Neutopia II

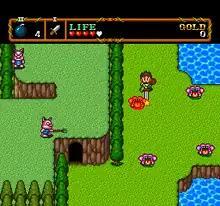
Gameplay screenshot

"Neutopia II" shares many similarities in visuals and gameplay with the early "Legend of Zelda" titles. The player takes control of a young boy who freely roams through a sizable 2D environment. The player may progress through accepted tasks in any order at certain points of the game, at other times it is more linear in progression and story.